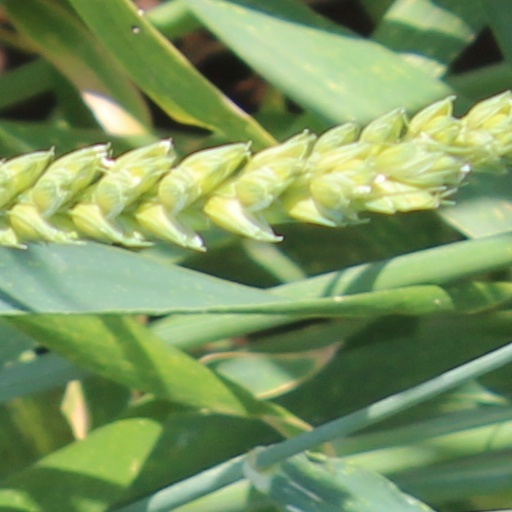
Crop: wheat